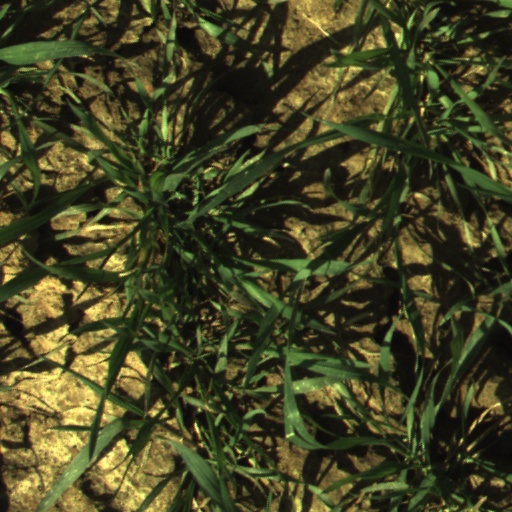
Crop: wheat